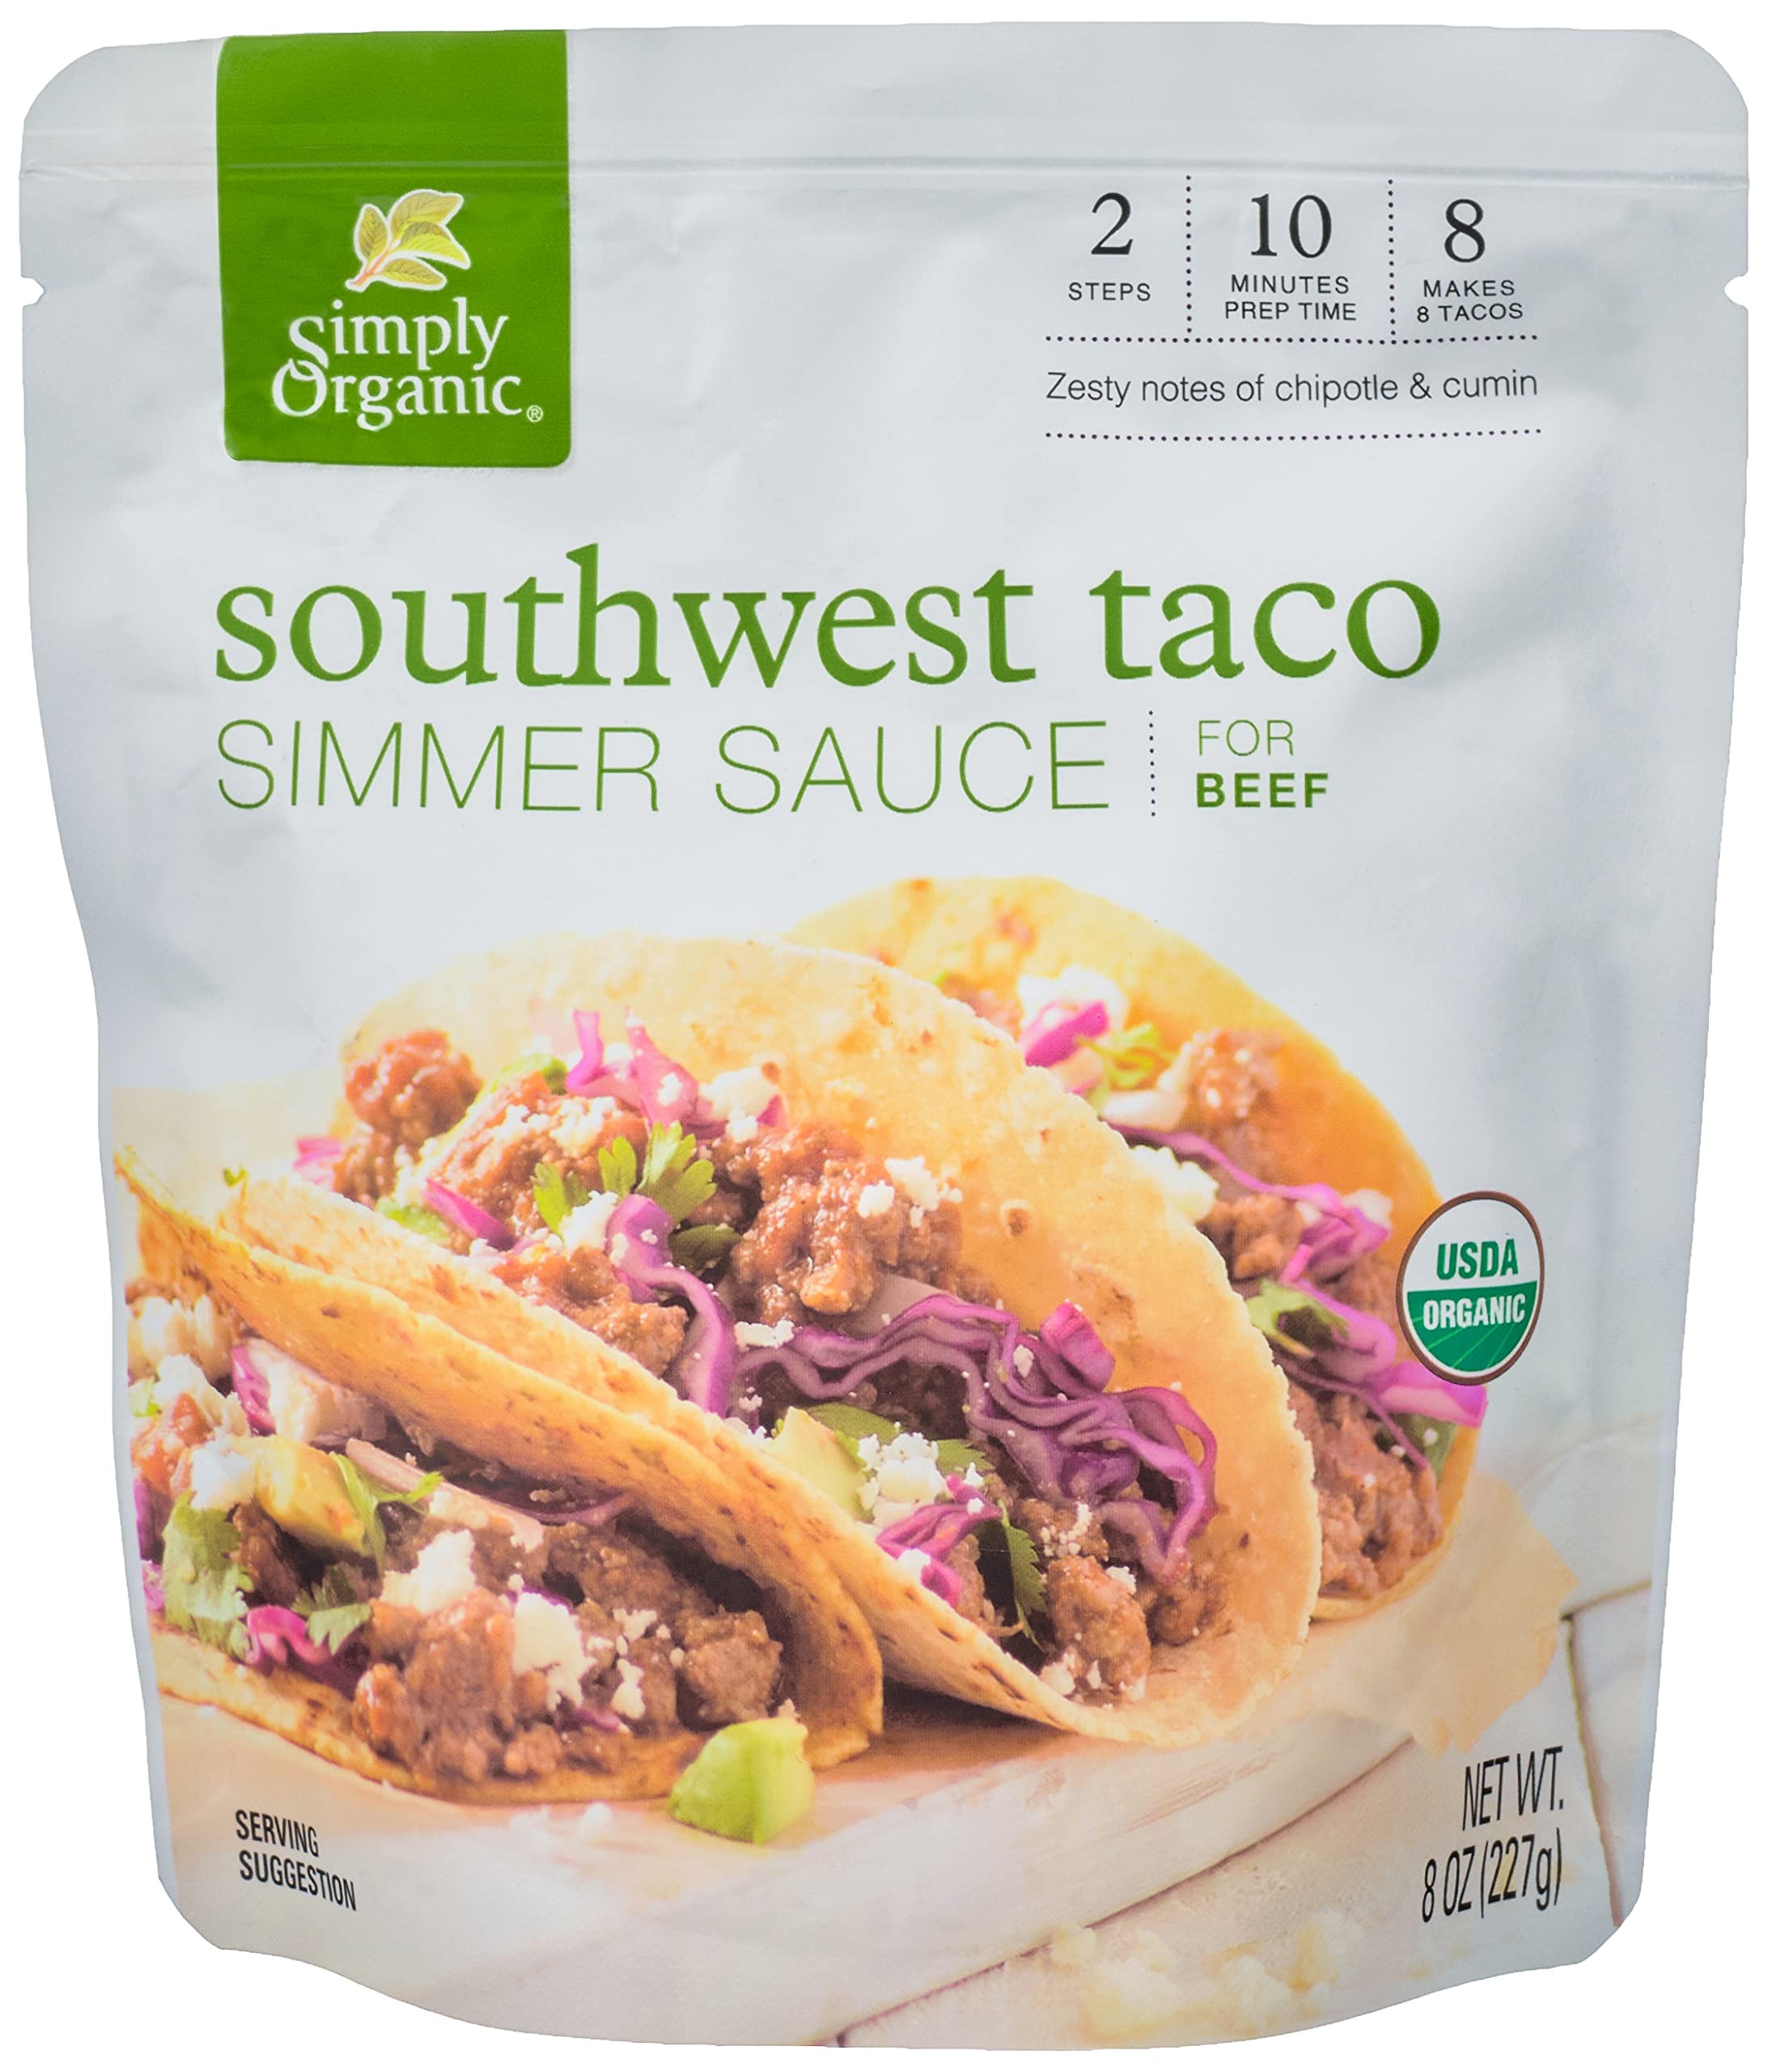
Item Name: Simply Organic Southwest Taco Simmer Sauce, 8 Ounce Pouch, Bold Flavor, For Beef, Pork or Chicken Tacos (Pack of 6)
Bullet Point 1: 8.0 ounce pouch (Pack of 6)
Bullet Point 2: Perfect for classic weeknight ground beef tacos or dress it up for fancy pulled beef.
Bullet Point 3: Certified Organic
Bullet Point 4: Simply Organic is committed to supporting organic and sustainable farming communities.
Bullet Point 5: A Brand of Frontier Co-op, responsible to people and planet
Value: 48.0
Unit: Ounce

Price: 3.17